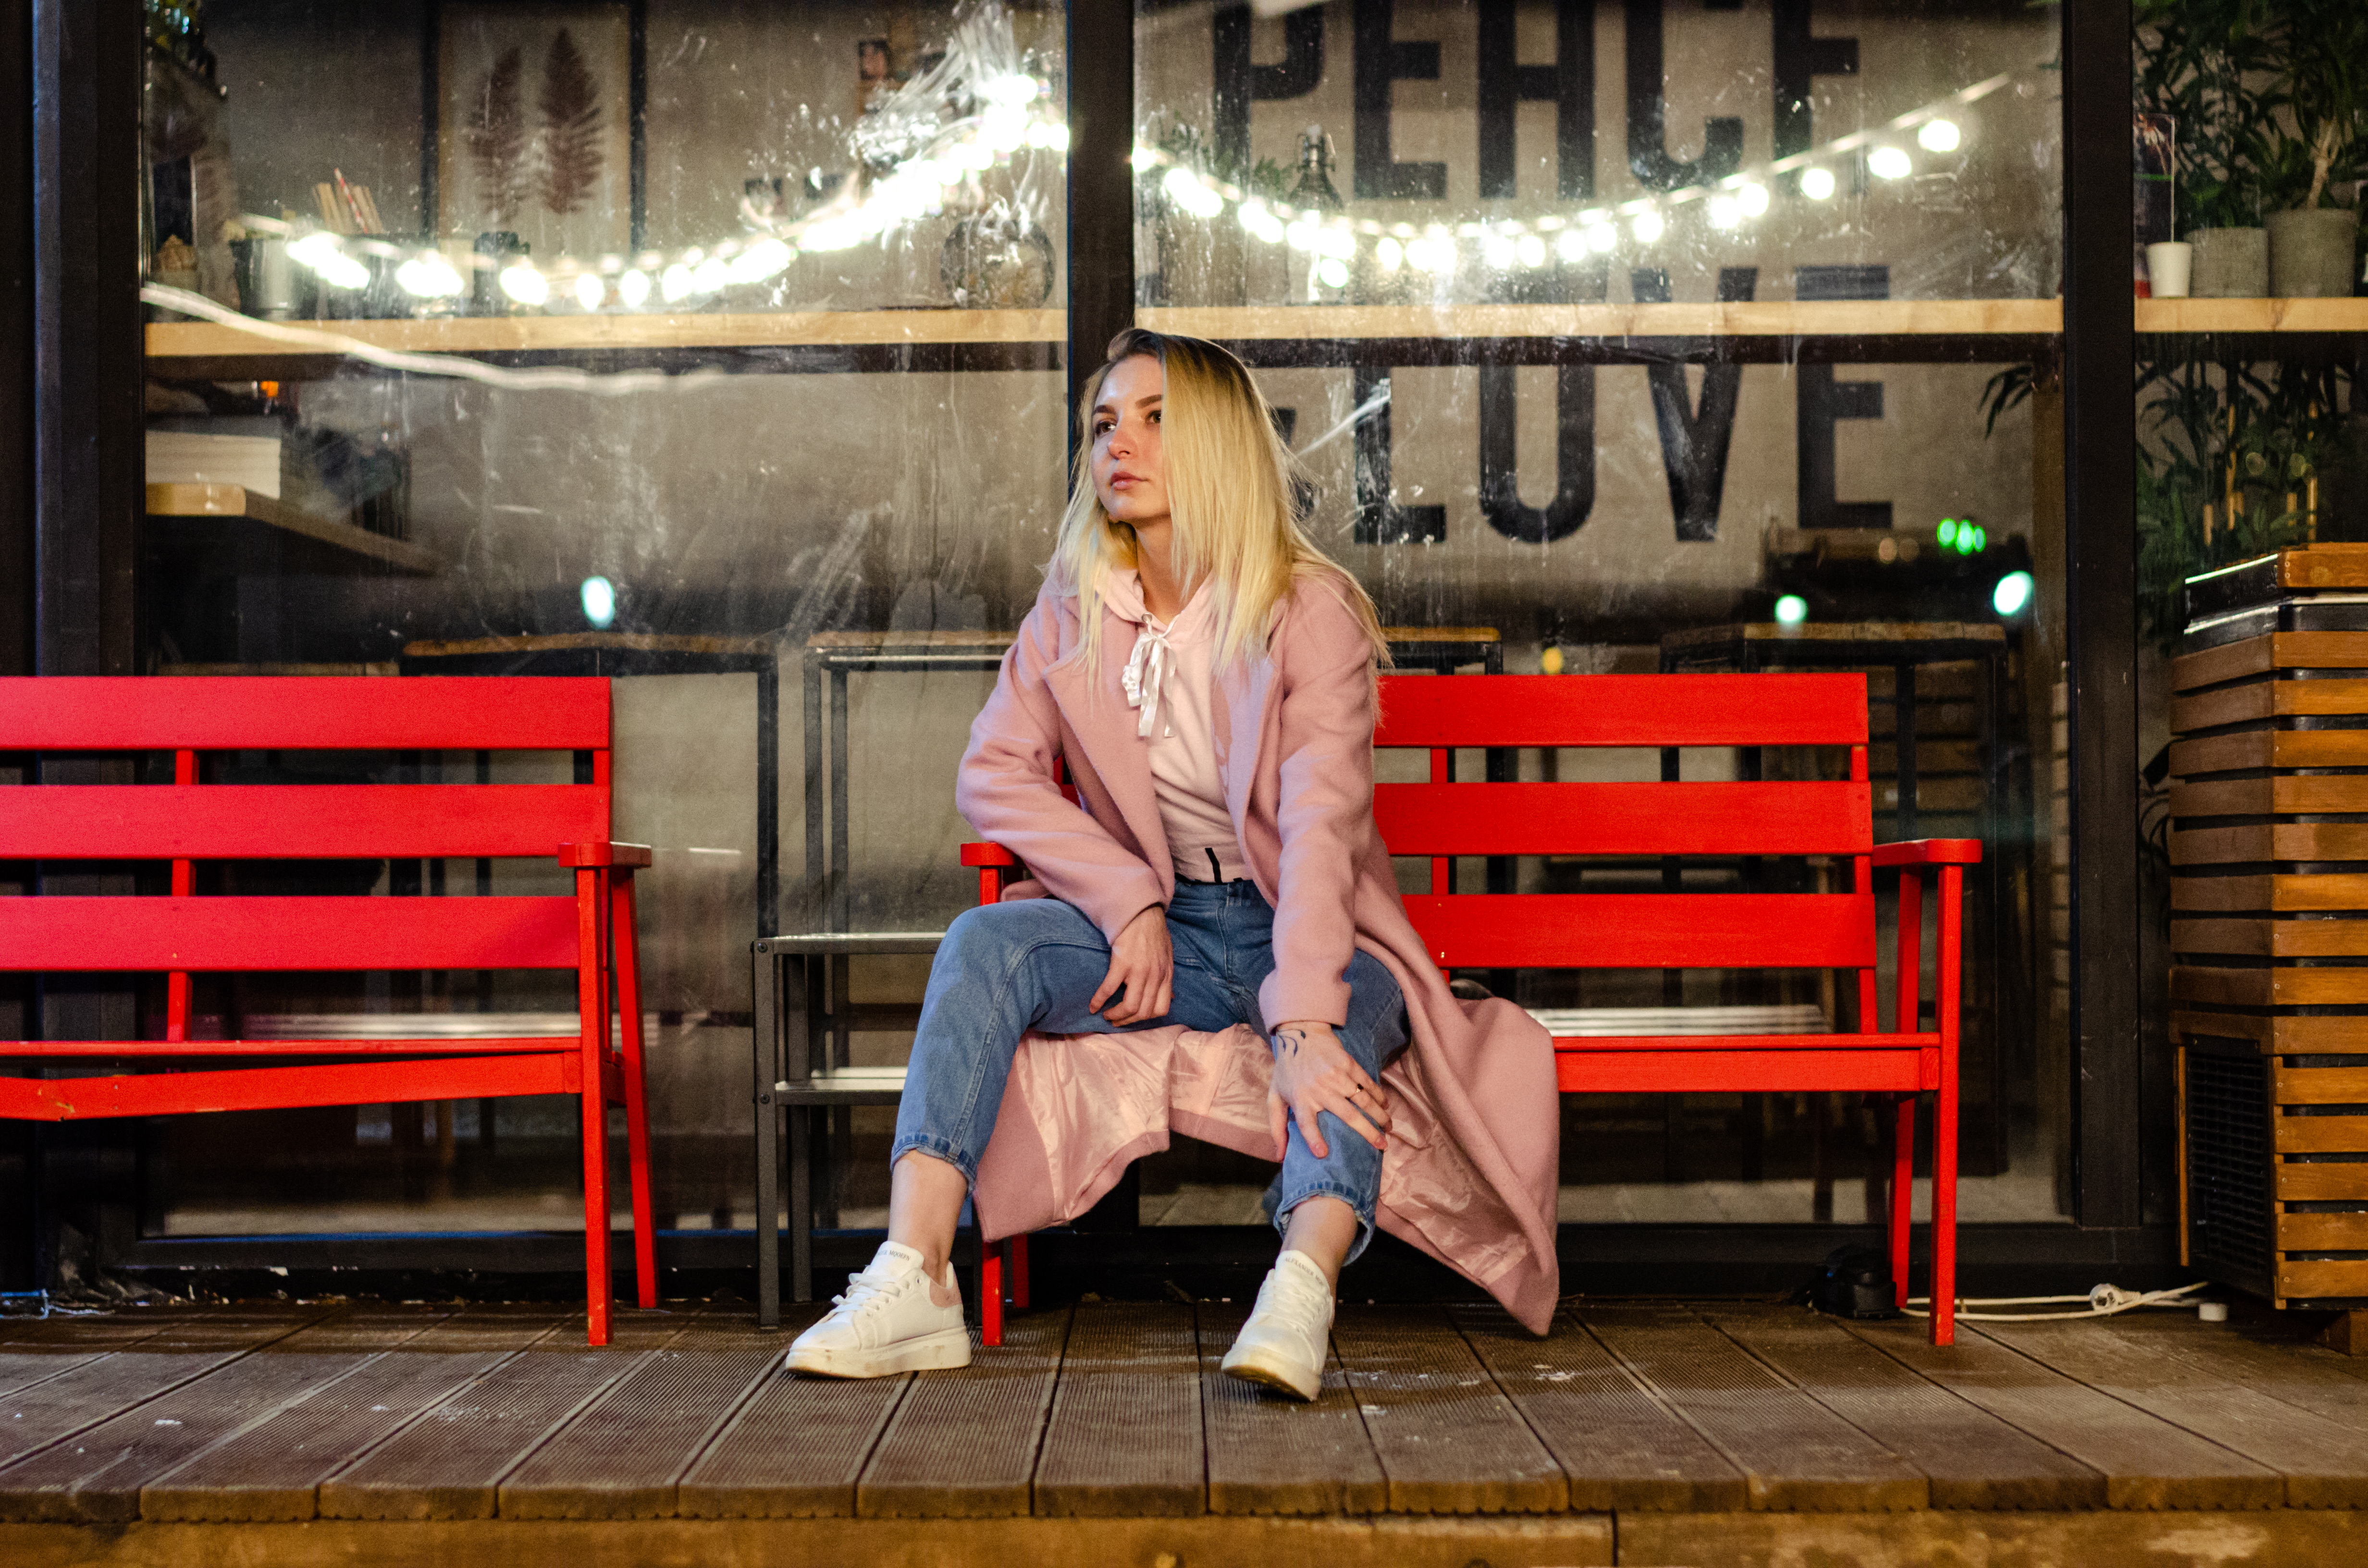
girl, red, beauty, sitting, fashion, footwear, blond, photography, leg, flash photography, furniture, photo shoot, brown hair, night, shoe, long hair, portrait photography, human leg, street fashion, bench